Nicolas Isouard

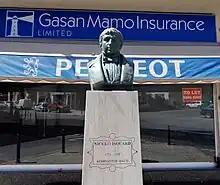
Nicolò Isouard bust in Mosta

Isouard had two daughters, Sophie-Nicole (1809–1885), a composer of romances, and Annette-Julie (1814–1876), a pianist and composer. His brother Joseph (1794–1863) had a career as a singer and opera director before being named inspector of historic monuments in Rouen. Nicolas Isouard died in Paris and was buried in Notre-Dame-des-Victoires. A bust of the composer was placed on one of the facades of both the "Théâtre de l'Opéra-Comique" and the "Palais Garnier", and one of the main squares in Paris was given his name.